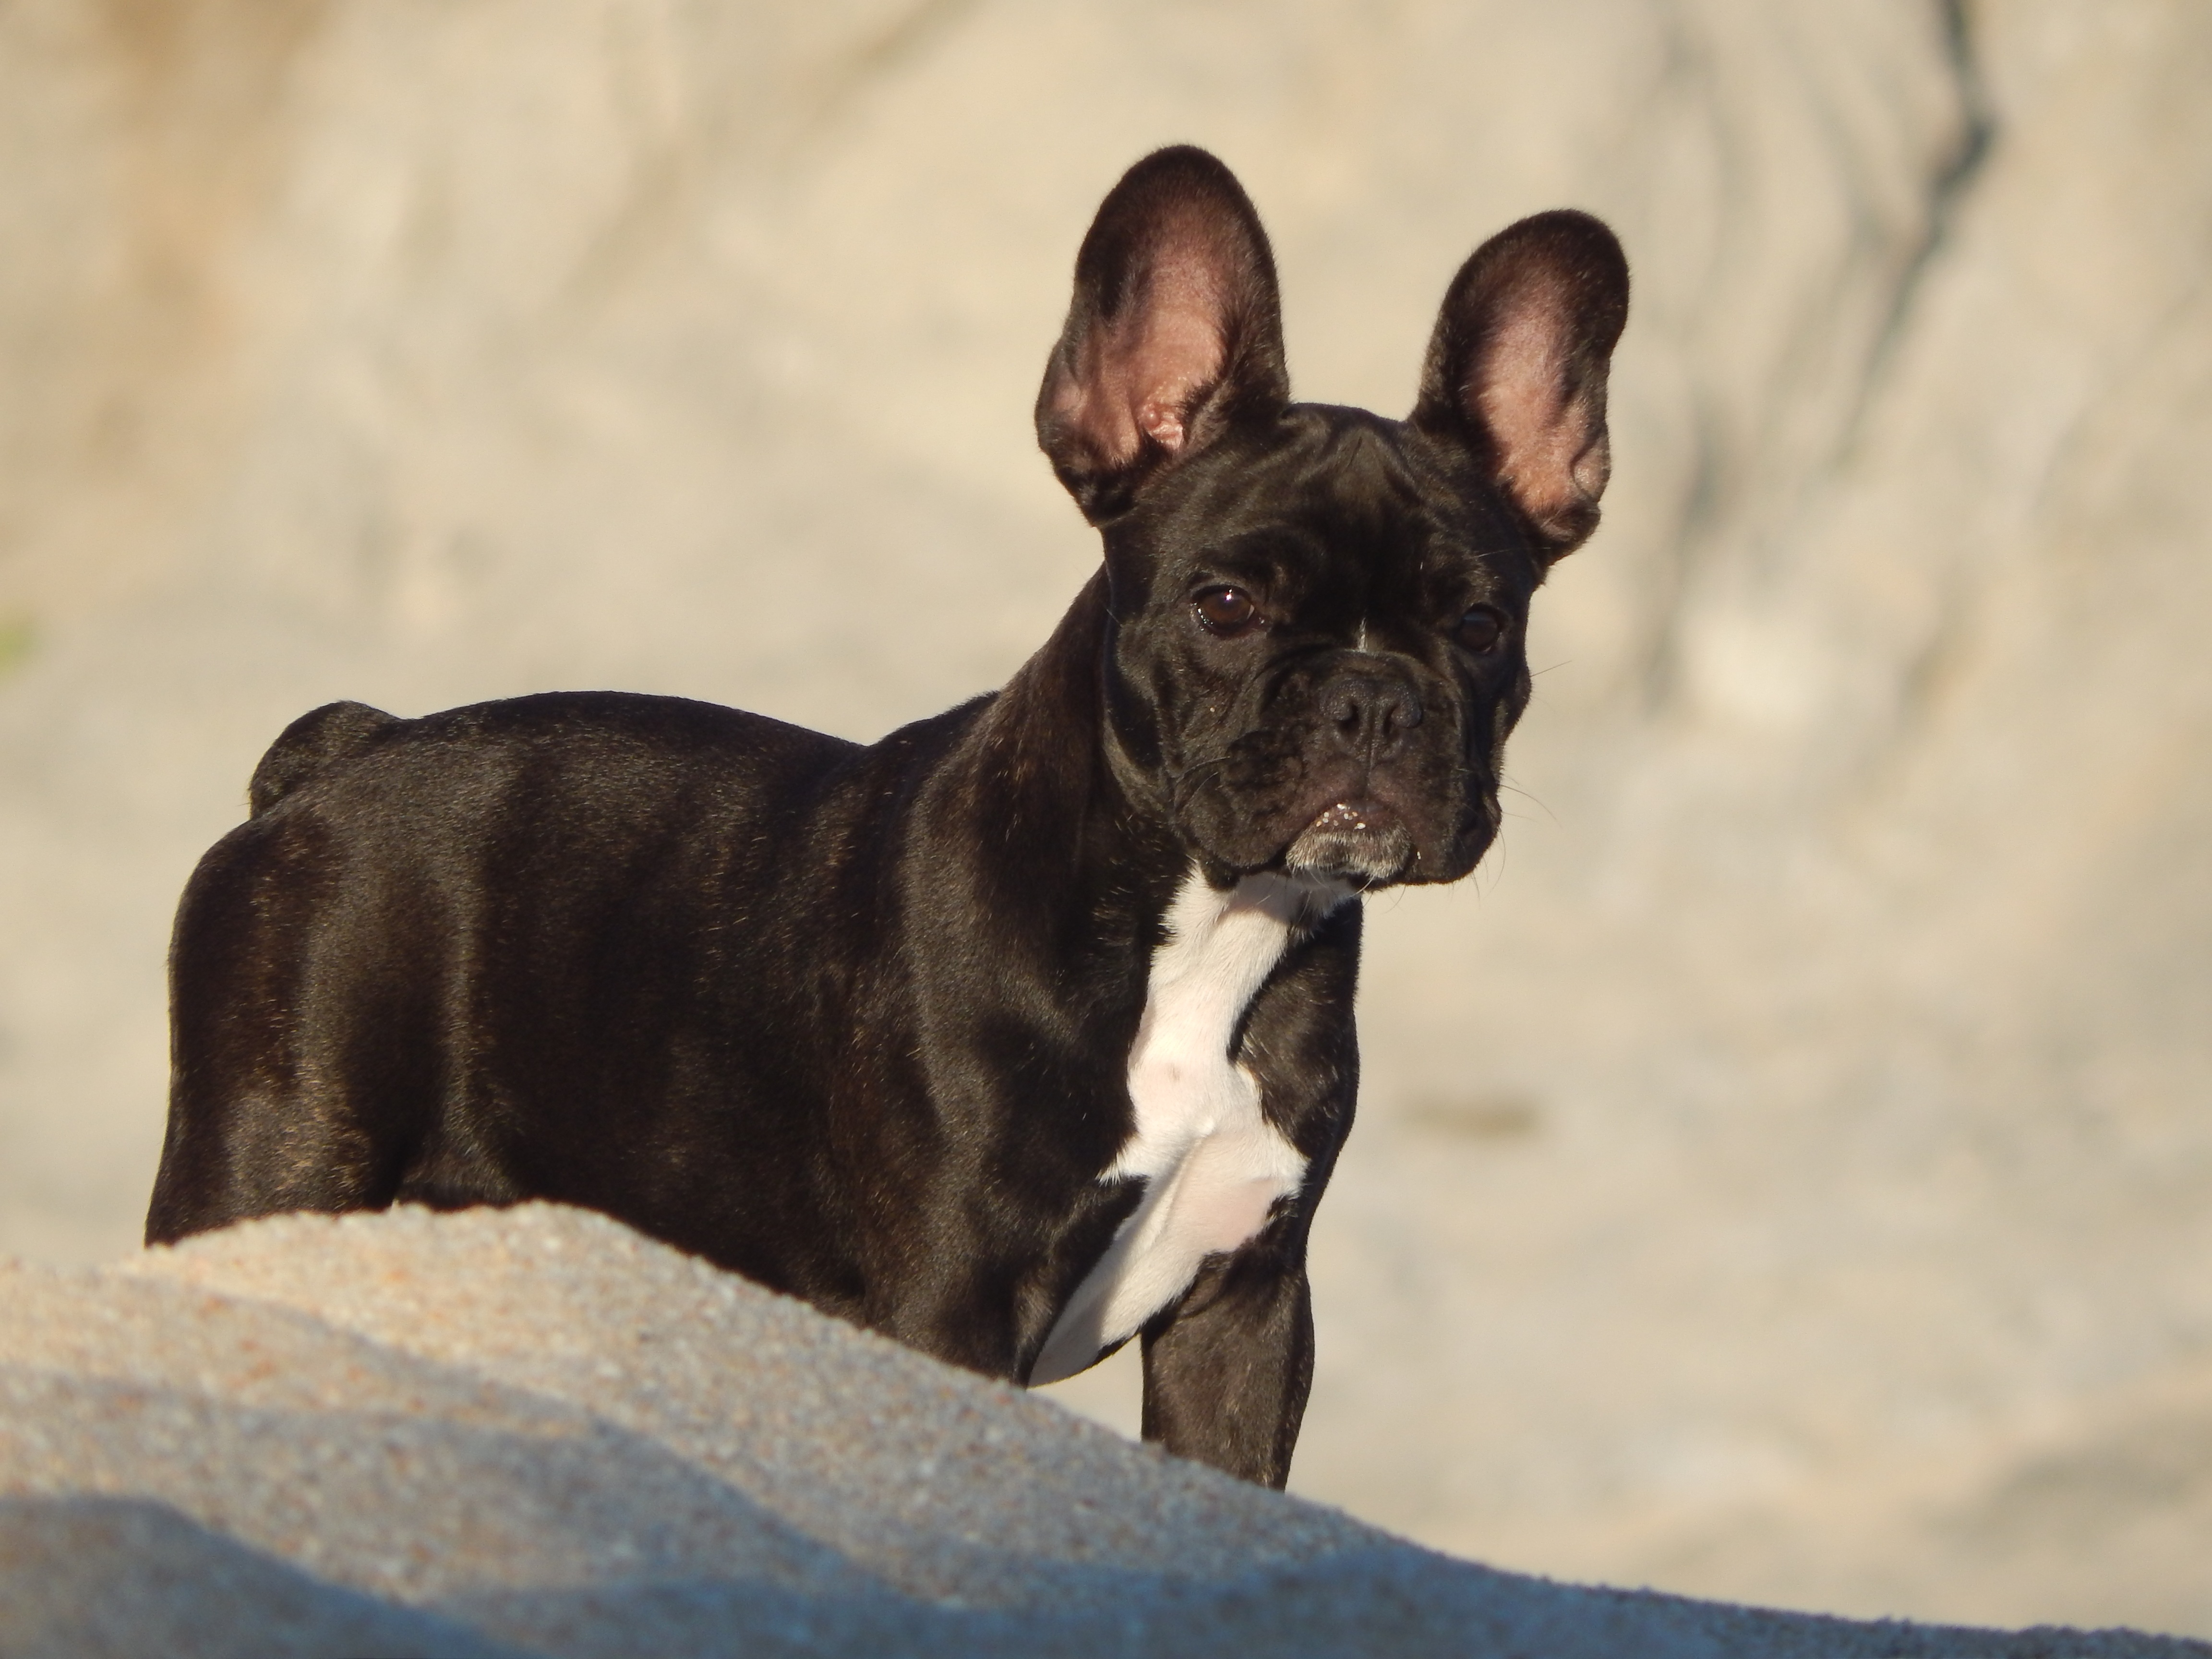
beach, puppy, dog, animal, canine, france, pet, mammal, bulldog, animals, ears, hairy, look, vertebrate, beauty, french bulldog, dog breed, profile dog, dog portrait, faithful, dog like mammal, carnivoran